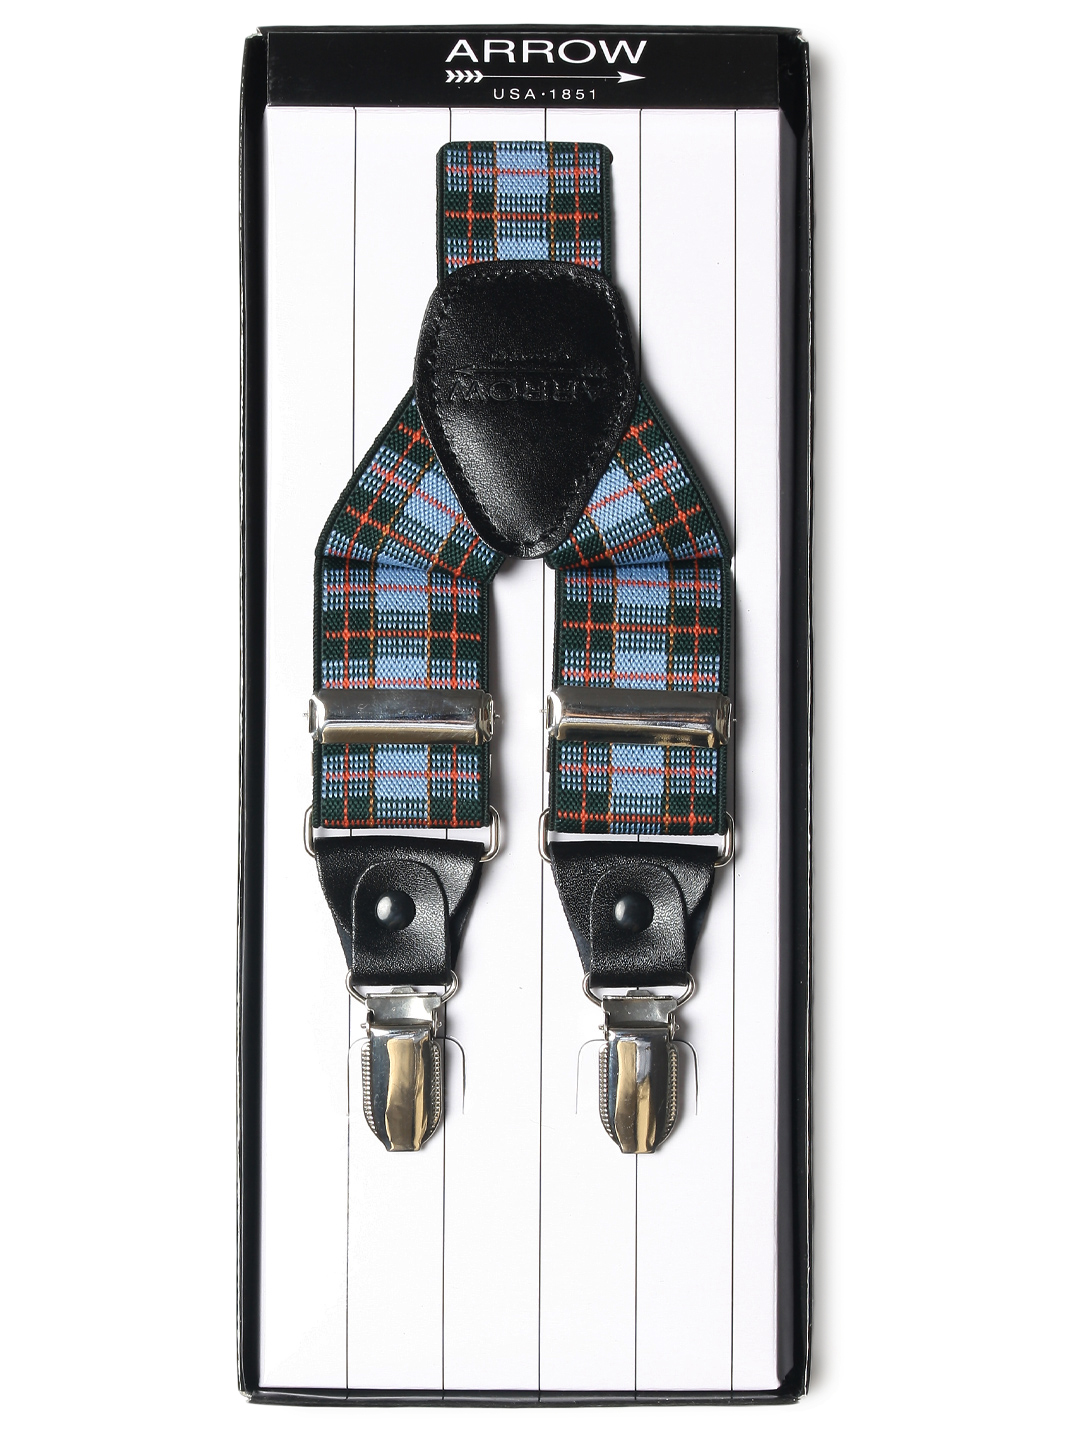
Arrow Men Blue Suspenders
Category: Apparel / Topwear / Suspenders
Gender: Men
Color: Blue
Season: Summer 2012
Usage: Formal